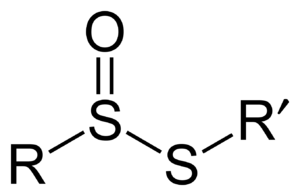
En chimie des composés organosulfurés, un thiosulfinate est un groupe fonctionnel consistant en un lien R-S-S-R.